Marie Hüllenkremer

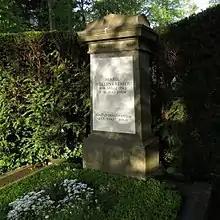

Hüllenkremer was born in Eupen, Belgium. After studying German language and literature, she joined the "Aachener Nachrichten" in 1967 as editor in the culture section. From 1970 to 1978, she worked there as head of the culture and weekend supplements editorial department. She moved to the art magazine "ART" in 1979 and became a member of the culture editorial staff of the "Kölner Stadt-Anzeiger" in 1982. From 1985, she headed the department together with Rainer Hartmann. In 1989, she moved to "Die Zeit magazine" in a senior position. In 1992, she returned to the "Kölner Stadt-Anzeiger" as deputy editor-in-chief. On 1 October 1998, she was elected Kulturdezernentin of the city of Cologne. She held this office until her death.